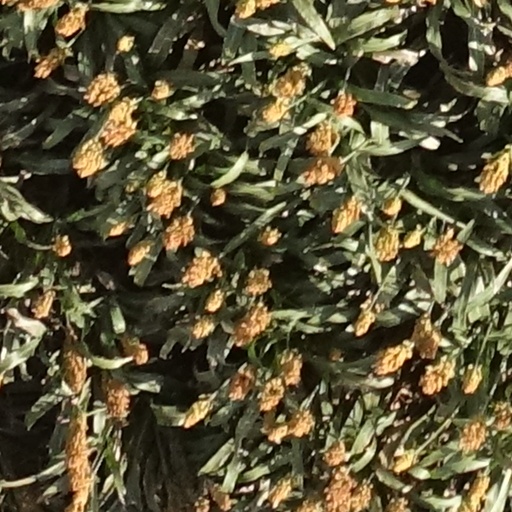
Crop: sorghum